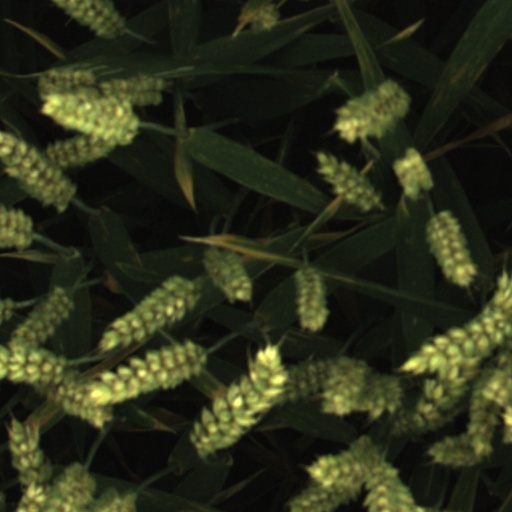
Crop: wheat